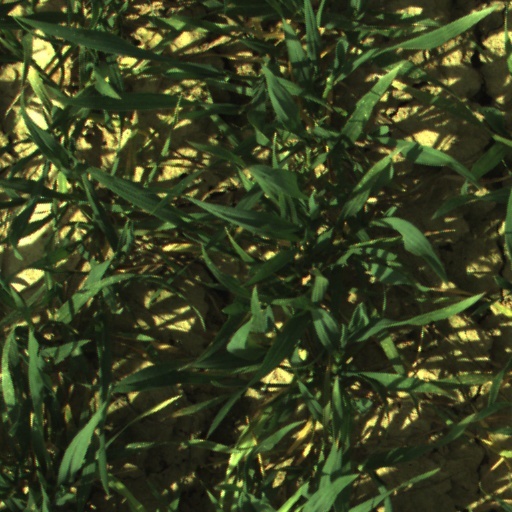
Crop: wheat